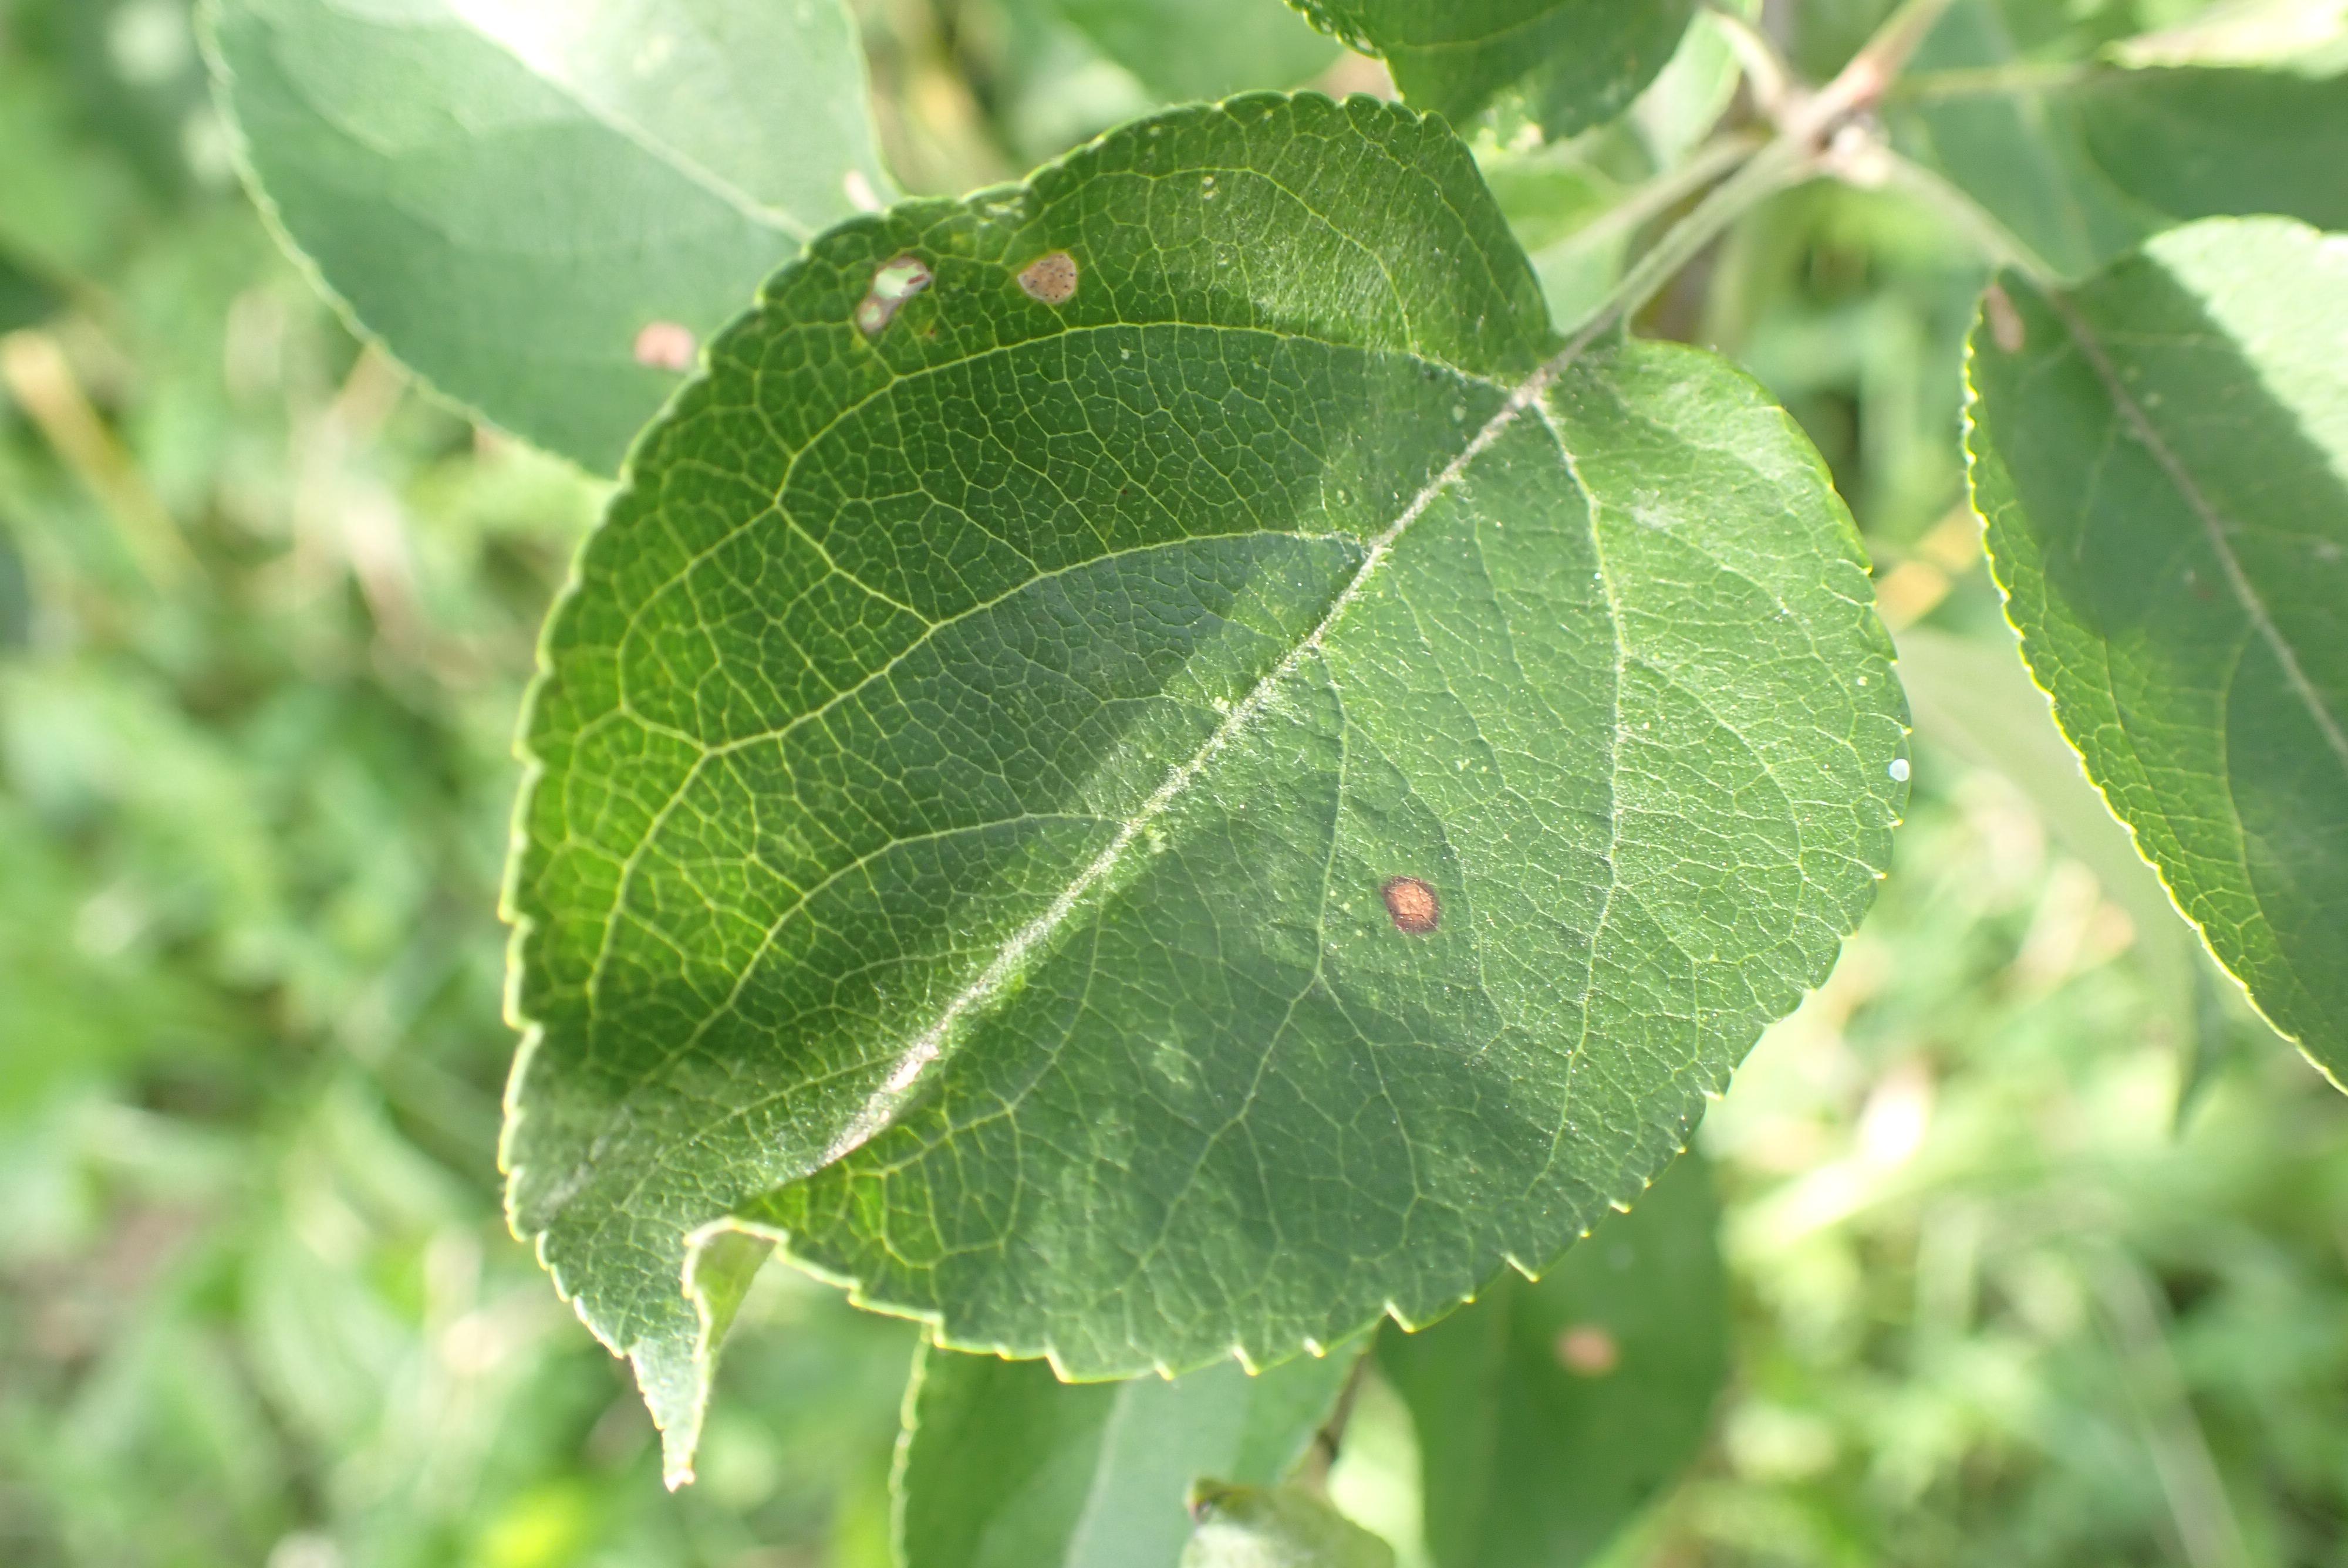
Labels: frog_eye_leaf_spot